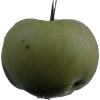
Label: Apple 12